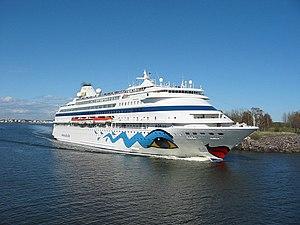
Le MS AIDAcara est un navire de croisière appartenant à la société allemande Aida Cruises du groupe Carnival corporation & PLC.